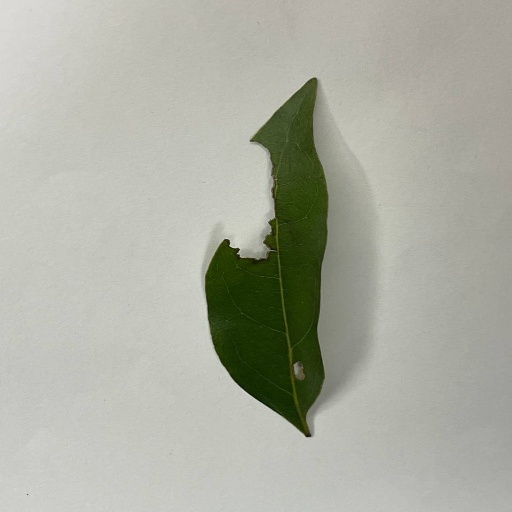
Species: Camphor
Leaf condition: Shot Hole